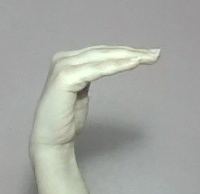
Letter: haa